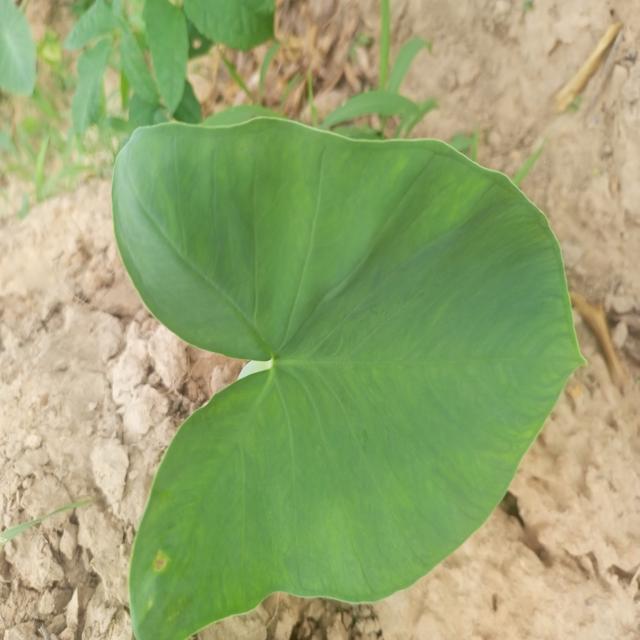
Label: Early_Blight